Darnall Works

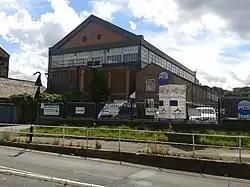
Former Heat Treatment Workshop at Darnall Works

The Darnall Works is a former steelworks in the Darnall area of Sheffield in England. The only remaining large complex of crucible furnaces, the works opened in the 1835 and were frequently extended and adapted until the late 20th century. Some of the structures at the works are listed buildings, at Grade II* and Grade II, and part of the site is a Scheduled Ancient Monument.